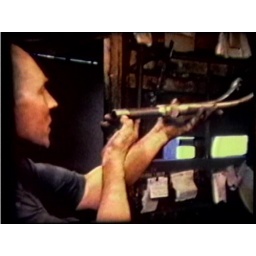
Bill in his Arden Street workshop building a lugged road frame in late 60s.